Edward Tudor-Pole

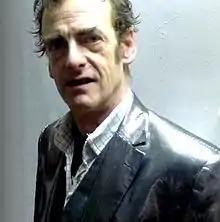
Tudor-Pole in Cardiff, 2013

Edward Felix Tudor-Pole (also known as Edward Tenpole; born 6 December 1954) is an English musician, television presenter and actor.